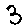
Label: 3